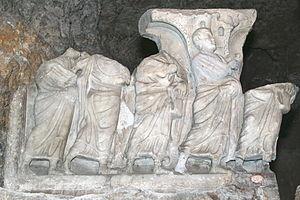
L’abbaye Saint-Victor de Marseille a été fondée au Vᵉ siècle par Jean Cassien, à proximité des tombes de martyrs de Marseille, parmi lesquels saint Victor de Marseille, qui lui donna son nom. L'abbaye prit une importance considérable au tournant du premier millénaire par son rayonnement dans toute la Provence. L'un de ses abbés, Guillaume de Grimoard, fut élu pape en 1362 sous le nom d'Urbain V. À partir du XVᵉ siècle, l'abbaye entama un déclin irrémédiable.